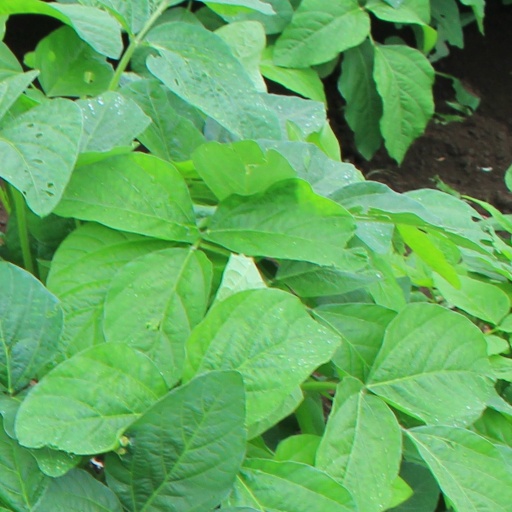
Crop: soybean